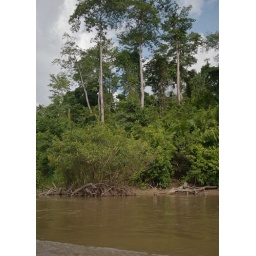
Jerantut to Kuala Tahan via Kuala Tembling by bus and boat